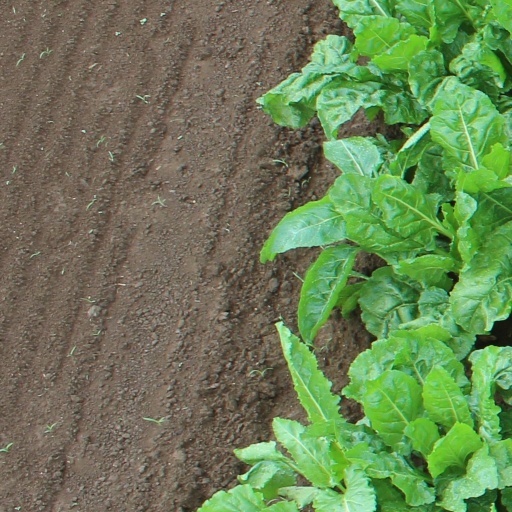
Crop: sugar beet